The Chase (1966 film)

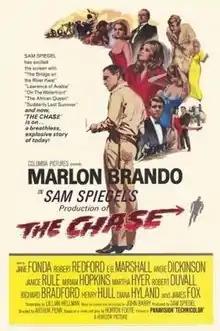
Original film poster by Howard Terpning

The Chase is a 1966 American drama film, directed by Arthur Penn, written by Lillian Hellman, and starring Marlon Brando, Jane Fonda, and Robert Redford. It tells the story of a series of events that are set into motion by a prison break. The film also features E. G. Marshall, Angie Dickinson, Janice Rule, Miriam Hopkins, Martha Hyer, Robert Duvall, and James Fox.